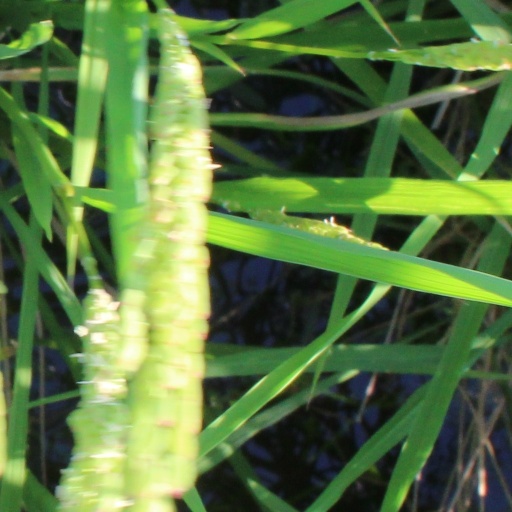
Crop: rice